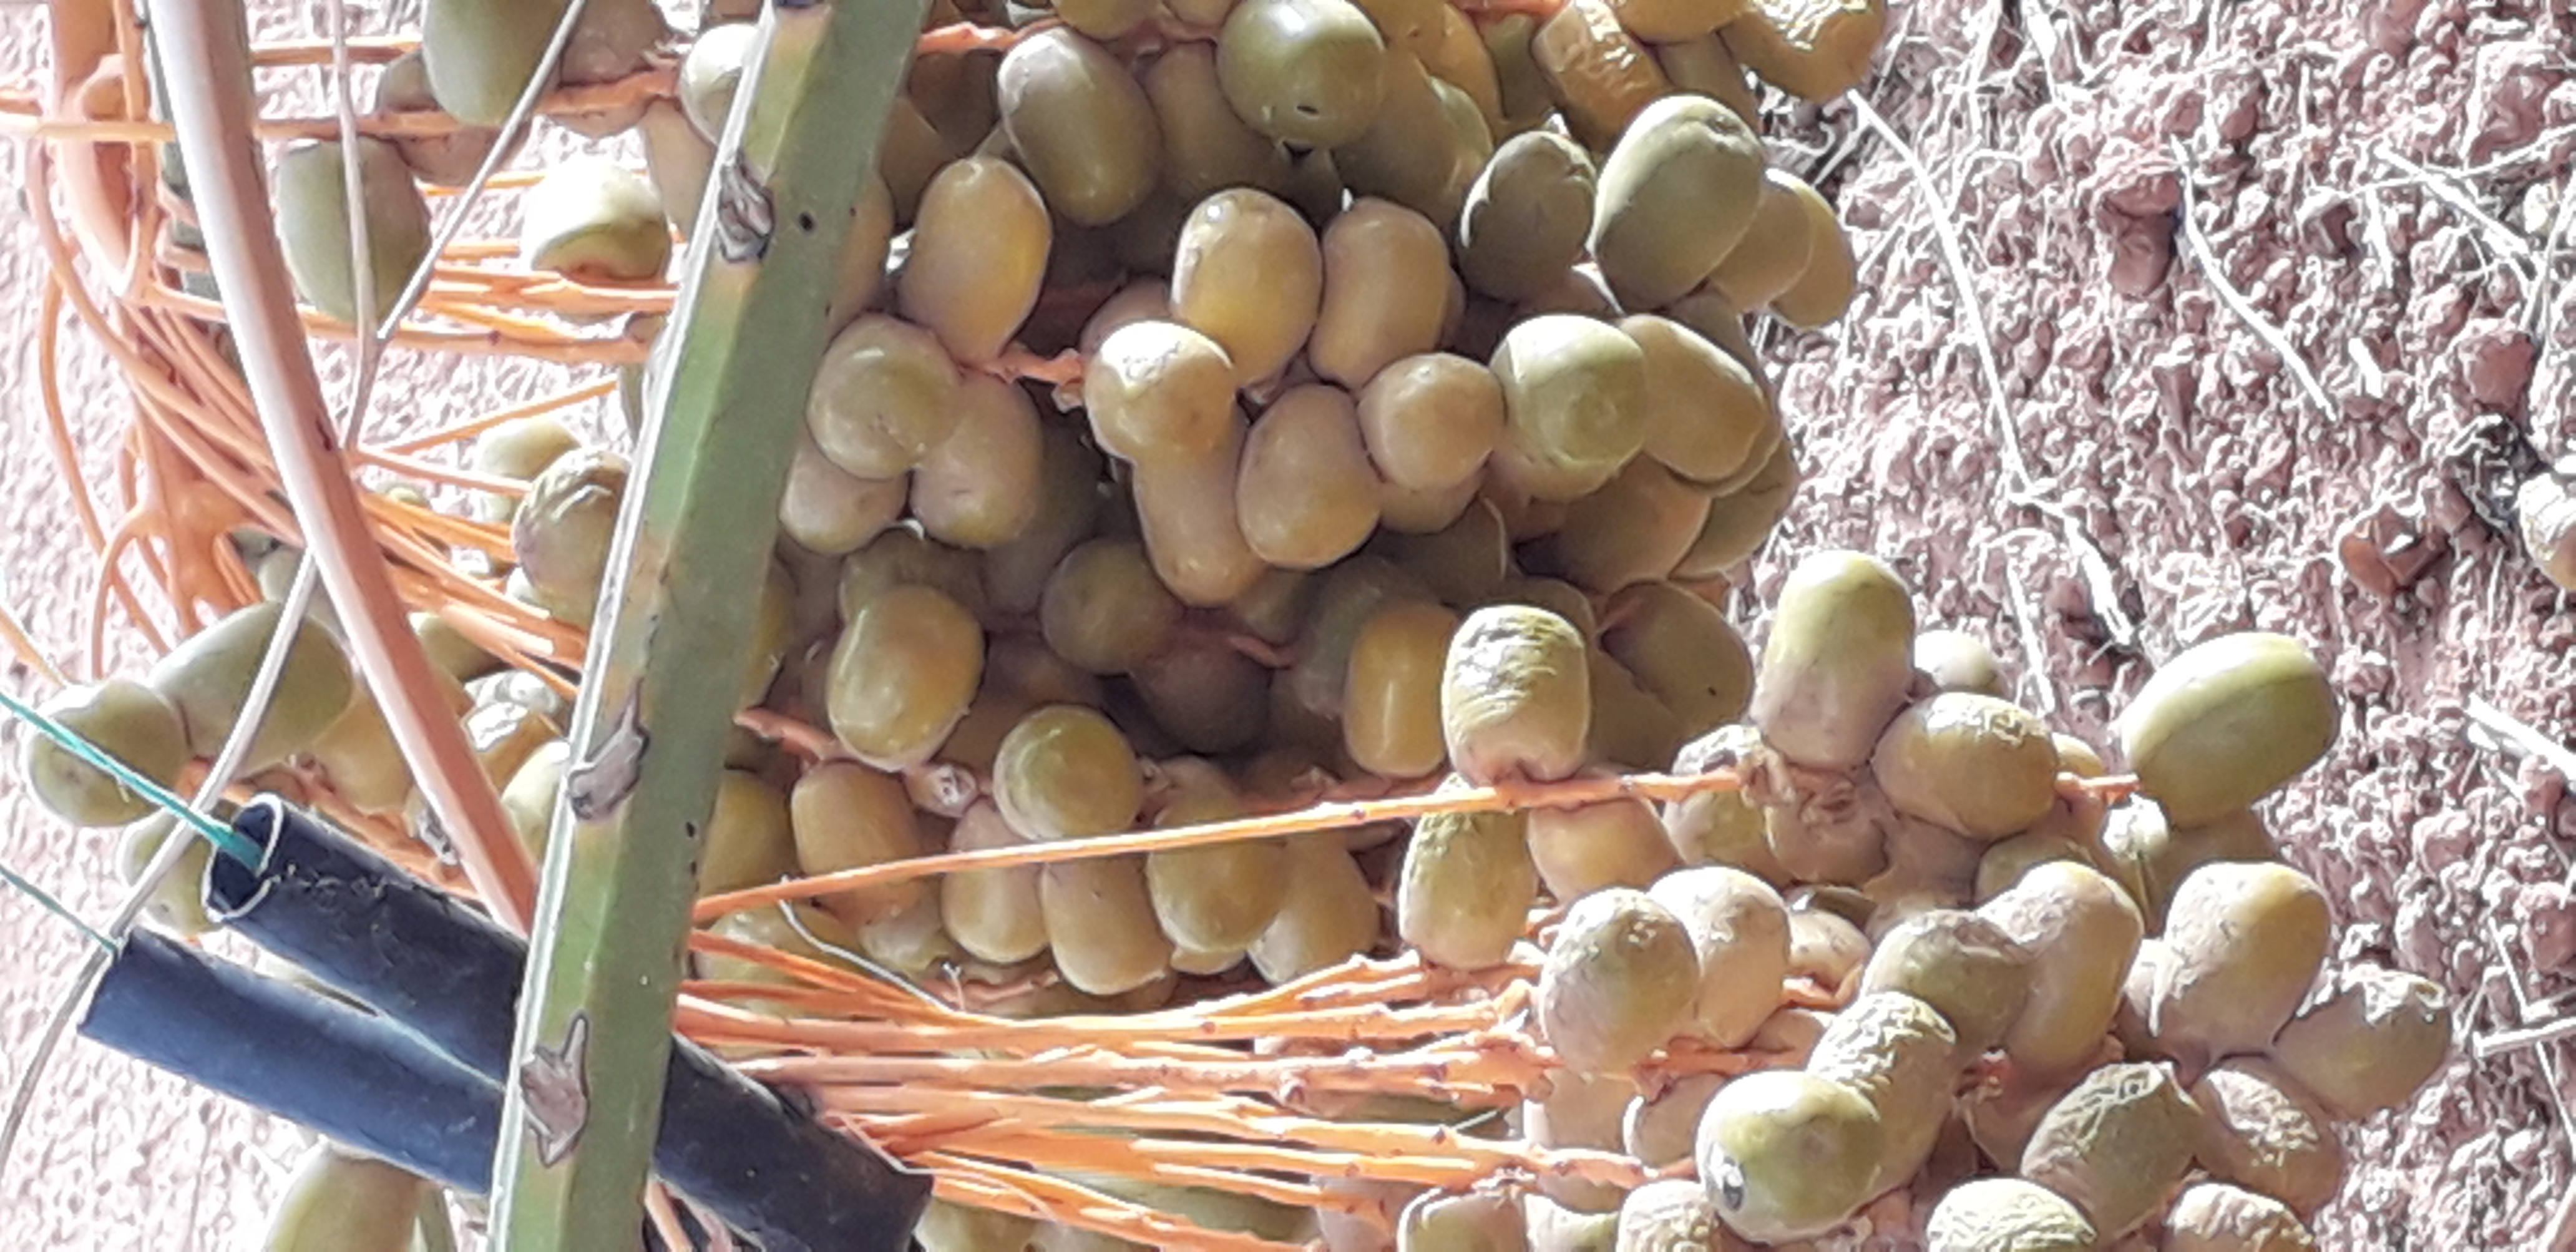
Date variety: Boufagous